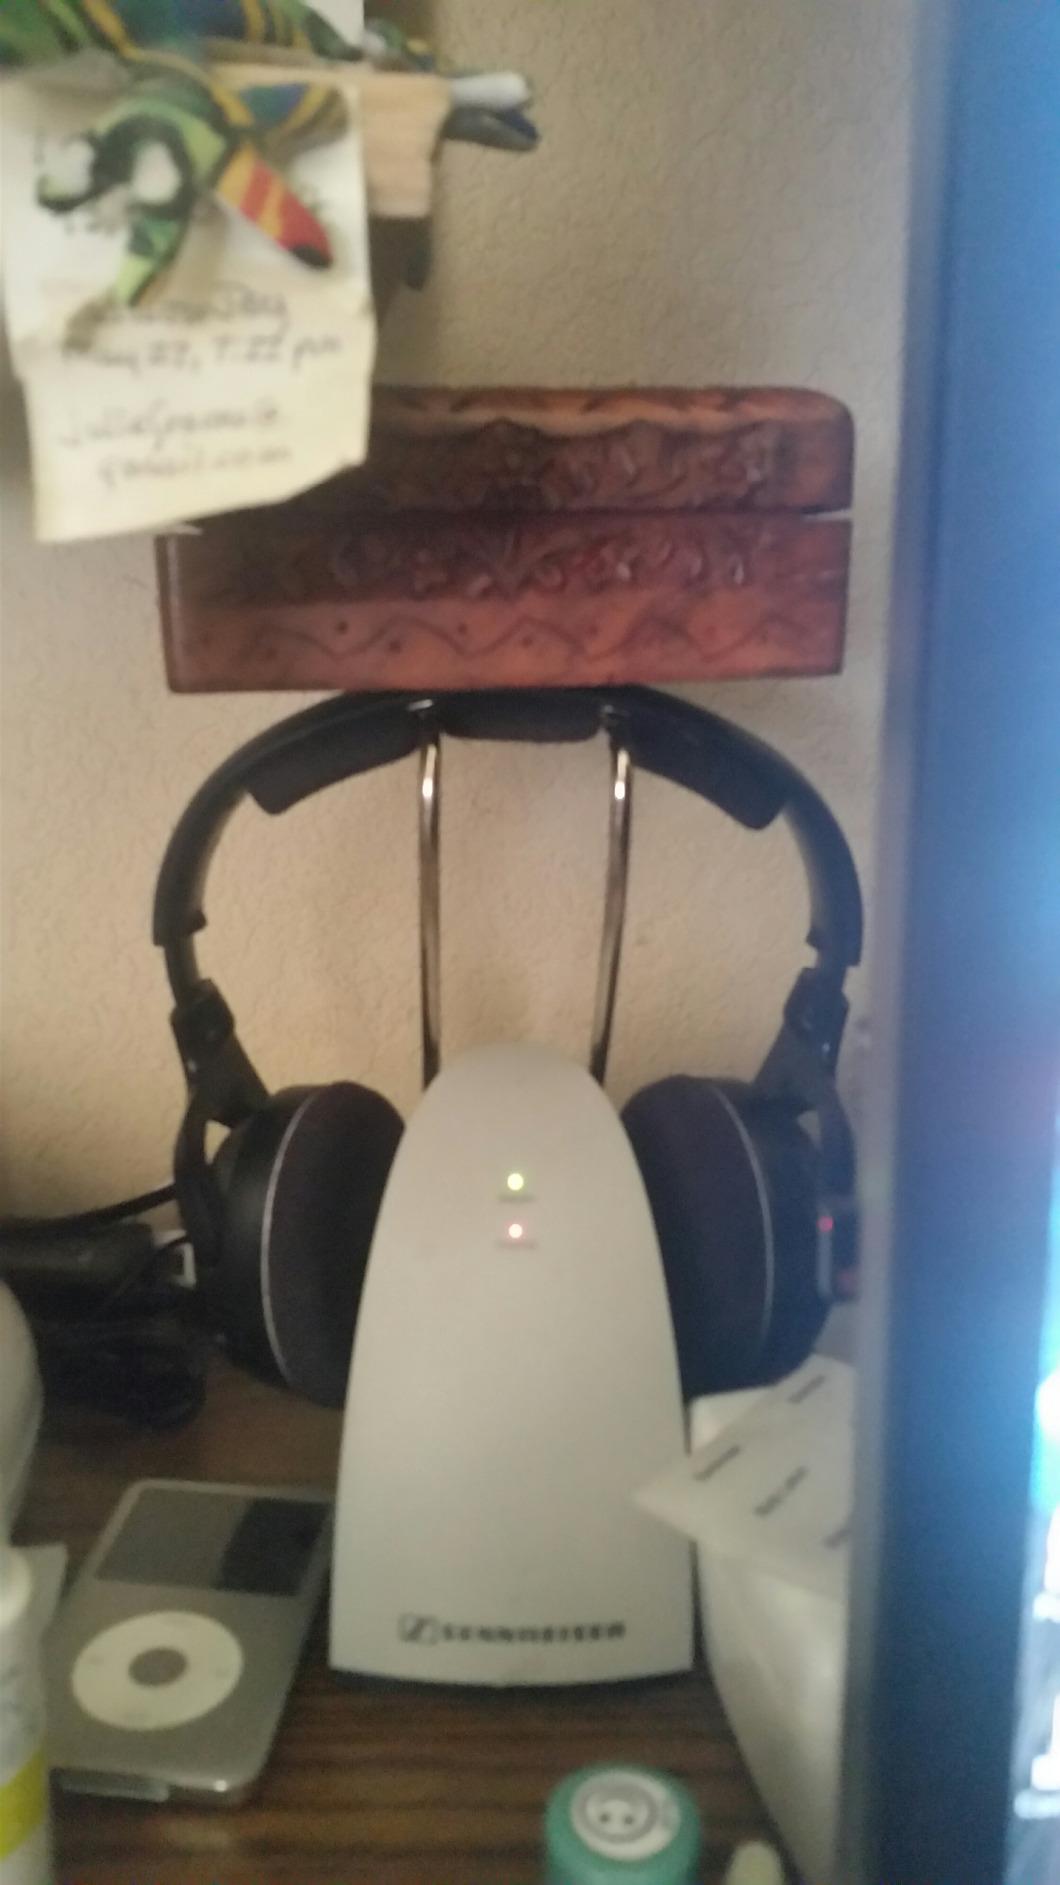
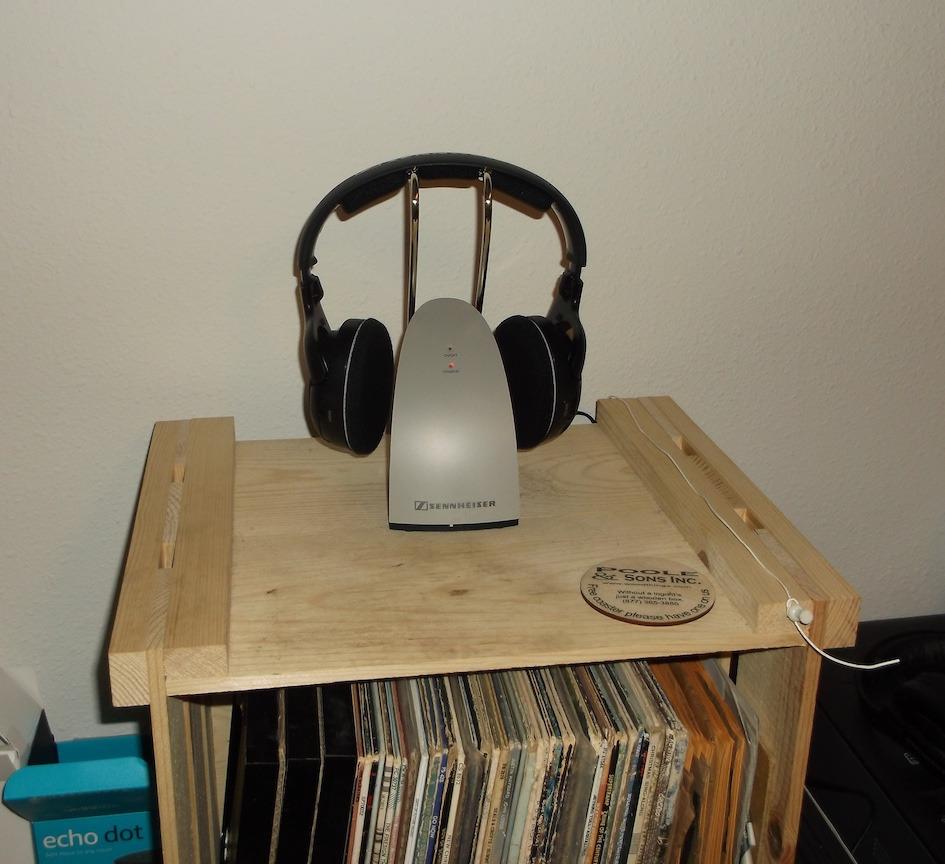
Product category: headphones
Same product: yes